Maurycy Minkowski

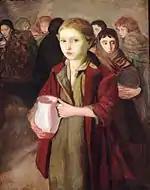
Young Exiles

He was born to a wealthy family. An illness he had when he was a small child left him deaf and without speech. At the age of seven, he entered the "" and showed an early talent for drawing, which encouraged his parents to pay for private lessons. In 1901, he began his formal studies at the Kraków Academy of Fine Arts, where he was a student of Józef Mehoffer, Jan Stanisławski and Leon Wyczółkowski. He graduated in 1905 with a gold medal.